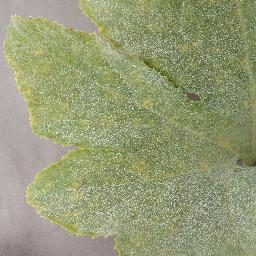
Label: Squash___Powdery_mildew